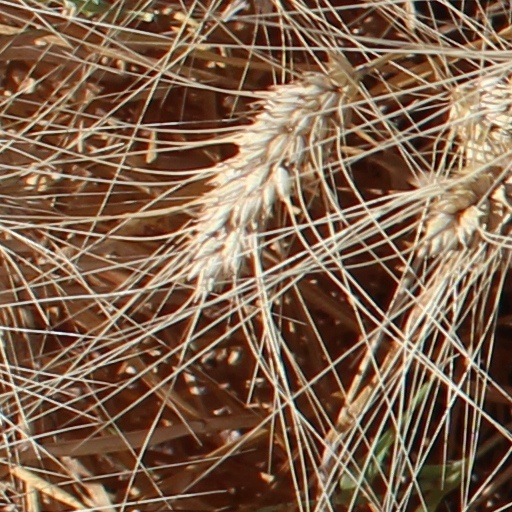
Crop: wheat